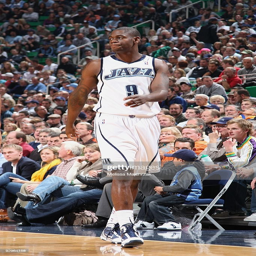
# walks down the court during the game against sports team .